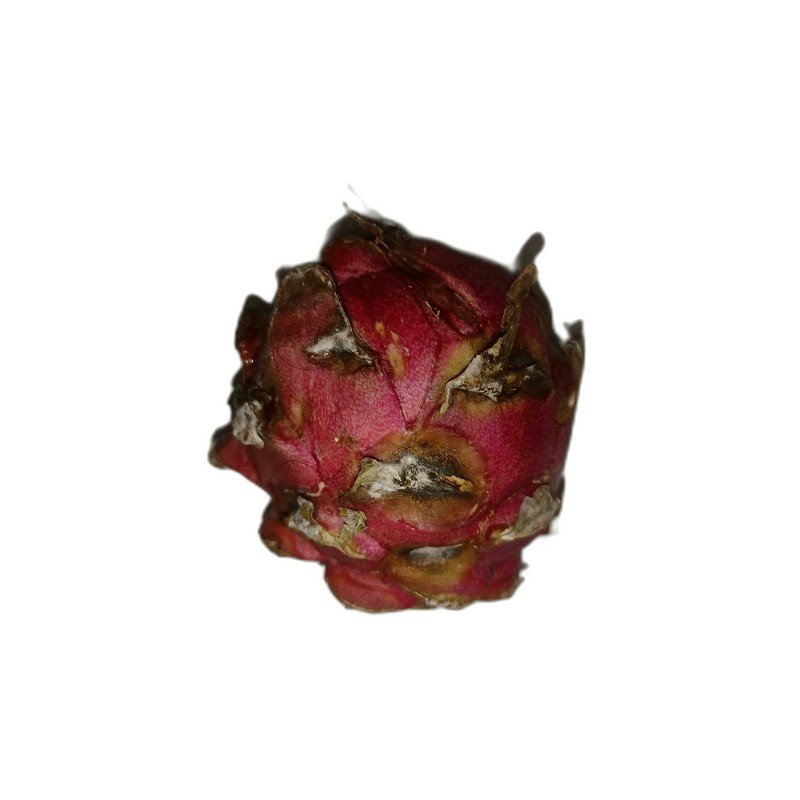
Label: Defect Dragon Fruit